Garden roses

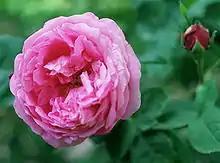
Hybrid perpetual rose 'La Reine' (Laffay 1844)

Named for Damascus, Damask roses ("Rosa" × "damascena") originated in ancient times with a natural hybrid ("Rosa moschata" × "Rosa gallica") × "Rosa fedtschenkoana". Robert de Brie is given credit for bringing damask roses from the Middle East to Europe sometime between 1254 and 1276, although there is evidence from ancient Roman frescoes that at least one damask rose existed in Europe for hundreds of years before this. Summer damasks bloom once in summer. Autumn or Four Seasons damasks bloom again later, albeit less exuberantly, and these were the first remontant (repeat-flowering) Old European roses. Damask roses tend to have rangy to sprawling growth habits and strongly scented blooms. Examples: 'Ispahan', 'Madame Hardy'.